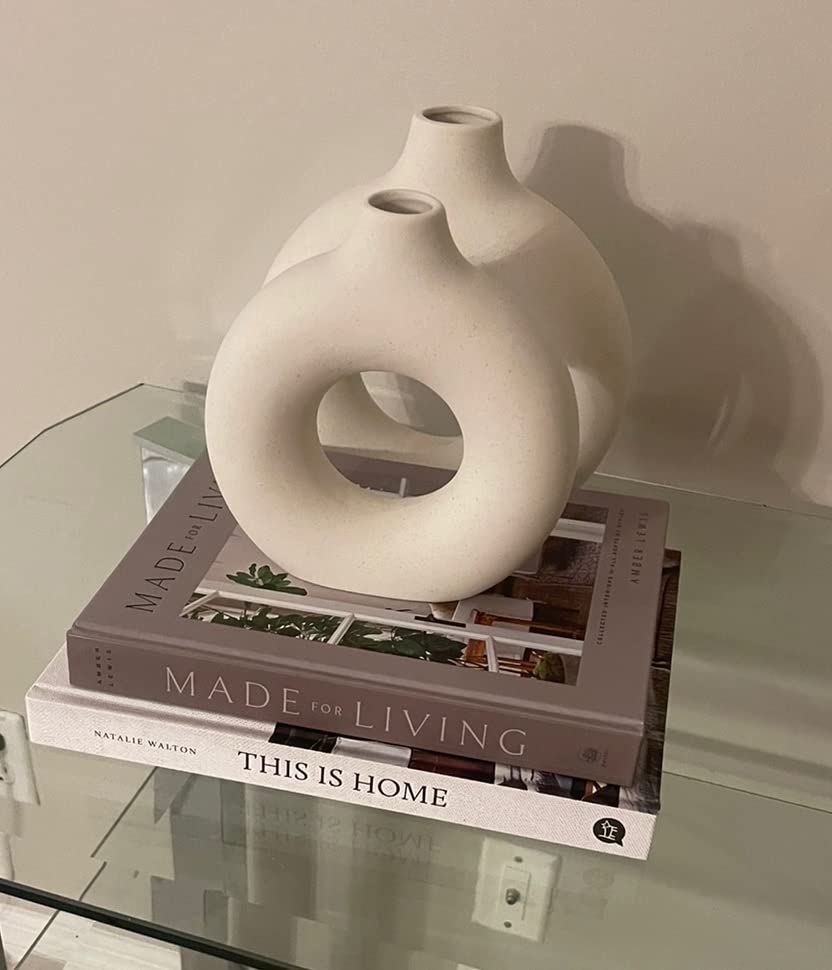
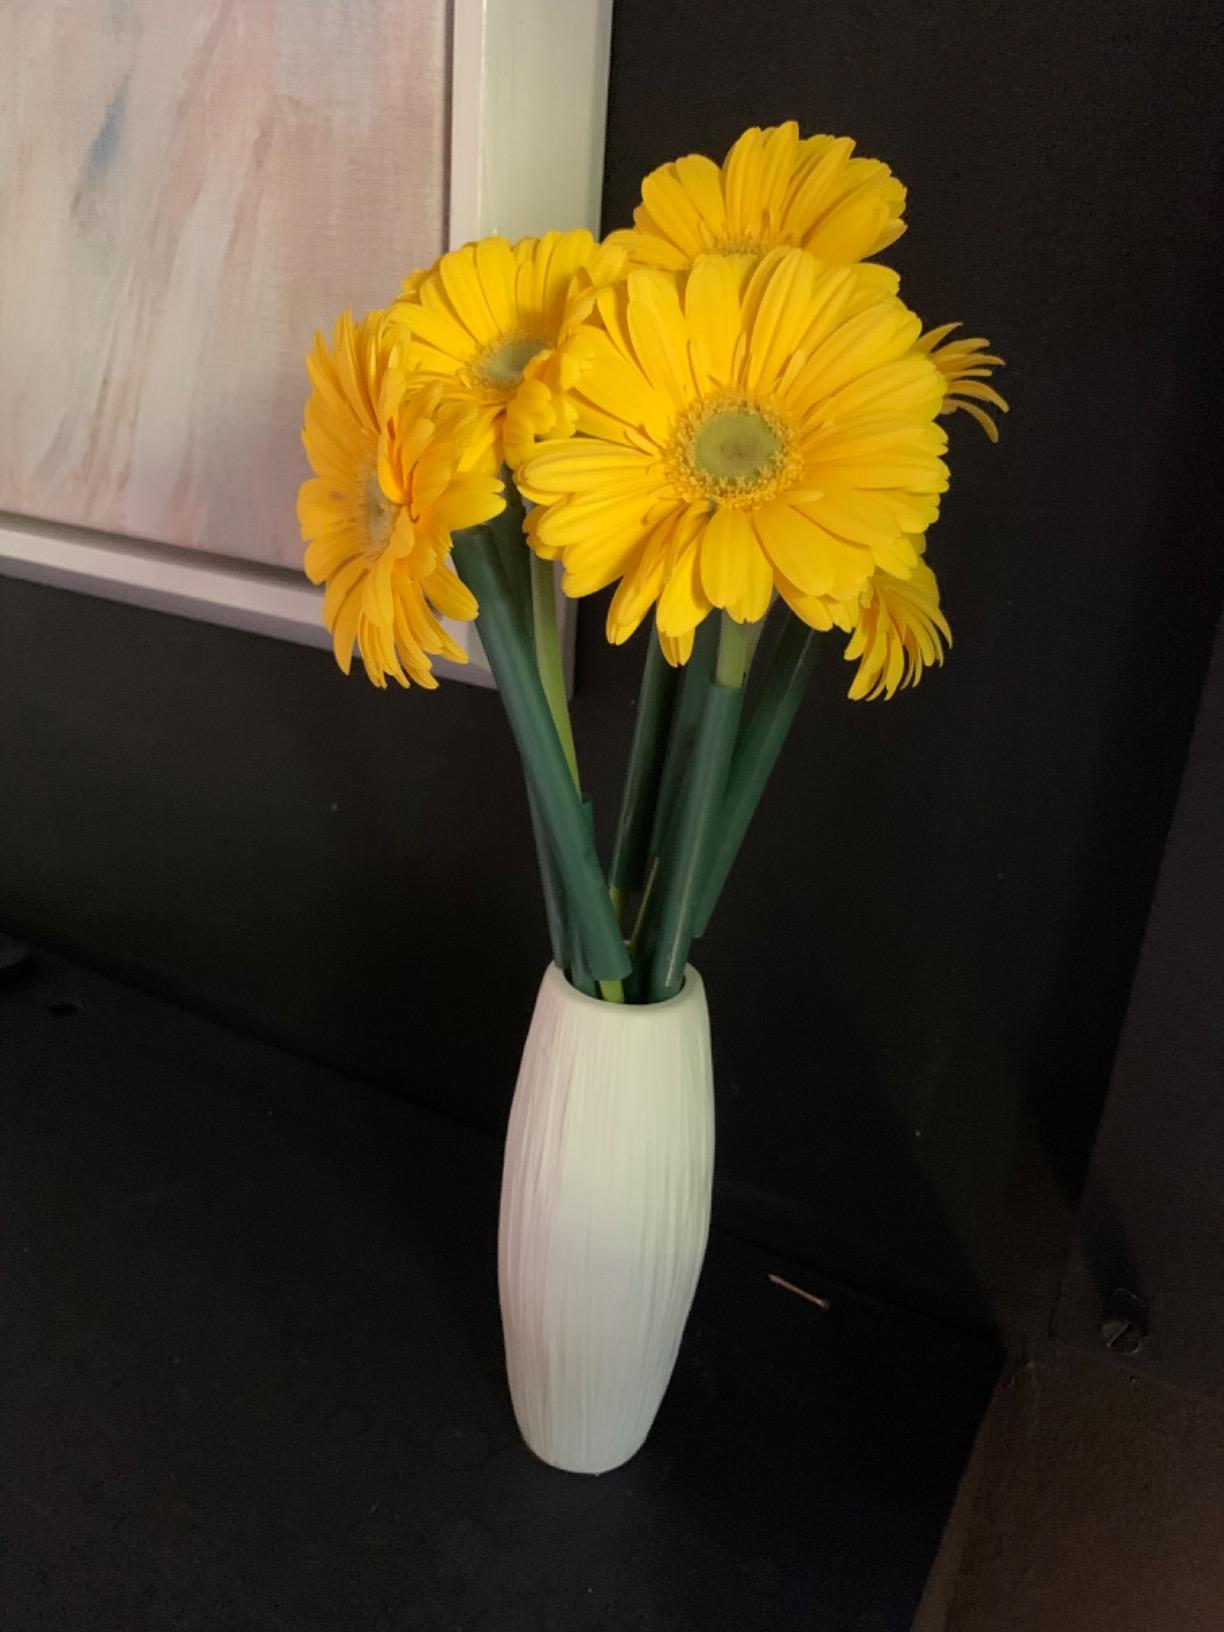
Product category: vase
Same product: no